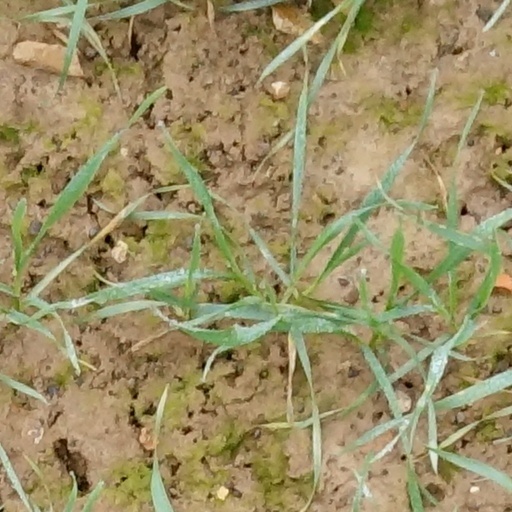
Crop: wheat